Emmett O'Donnell Jr.

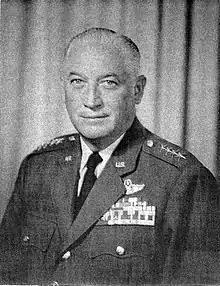
General Emmett "Rosie" O'Donnell Jr. in a 1962 portrait

General Emmett E. "Rosie" O'Donnell Jr. (September 15, 1906 – December 26, 1971) was a United States Air Force four-star general who served as Commander in Chief, Pacific Air Forces (CINCPACAF) from 1959 to 1963. He also led the first B-29 Superfortress attack against Tokyo during World War II.